Polar vortex

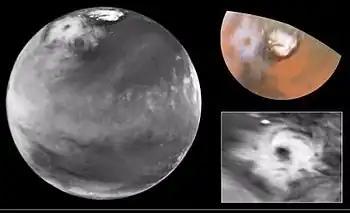
Hubble Space Telescope view of the colossal polar cloud on Mars

Other astronomical bodies are also known to have polar vortices, including Venus (double vortex – that is, two polar vortices at a pole), Mars, Jupiter, Saturn, and Saturn's moon Titan.